Toyota Gazoo Racing Europe

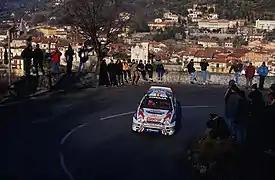
Toyota Castrol Team Corolla WRC at the 1999 Monte-Carlo Rally

In the new World Rally Car era of the WRC, Toyota introduced the Corolla WRC in the 1997 Rally of Finland with a new team name sponsored by the lubricants company, Castrol. The team however, did not enter the manufacturer's championship that year. When they returned to contest the championship in 1998, they did so with the Corolla WRC driven by the crews of Carlos Sainz/Luis Moya and Didier Auriol/Denis Giraudet. They finished the season in second overall in both the Drivers' and Manufacturers' Championships.